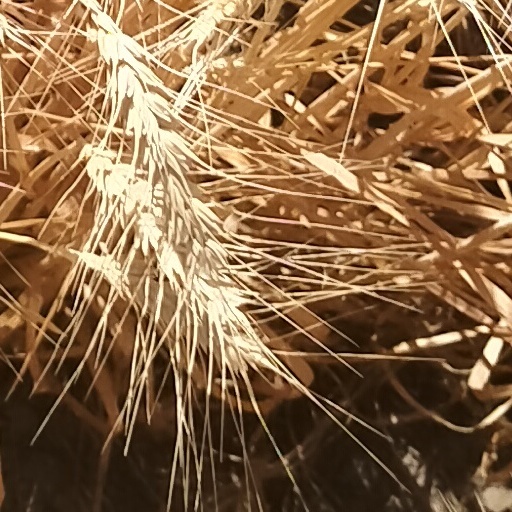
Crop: wheat